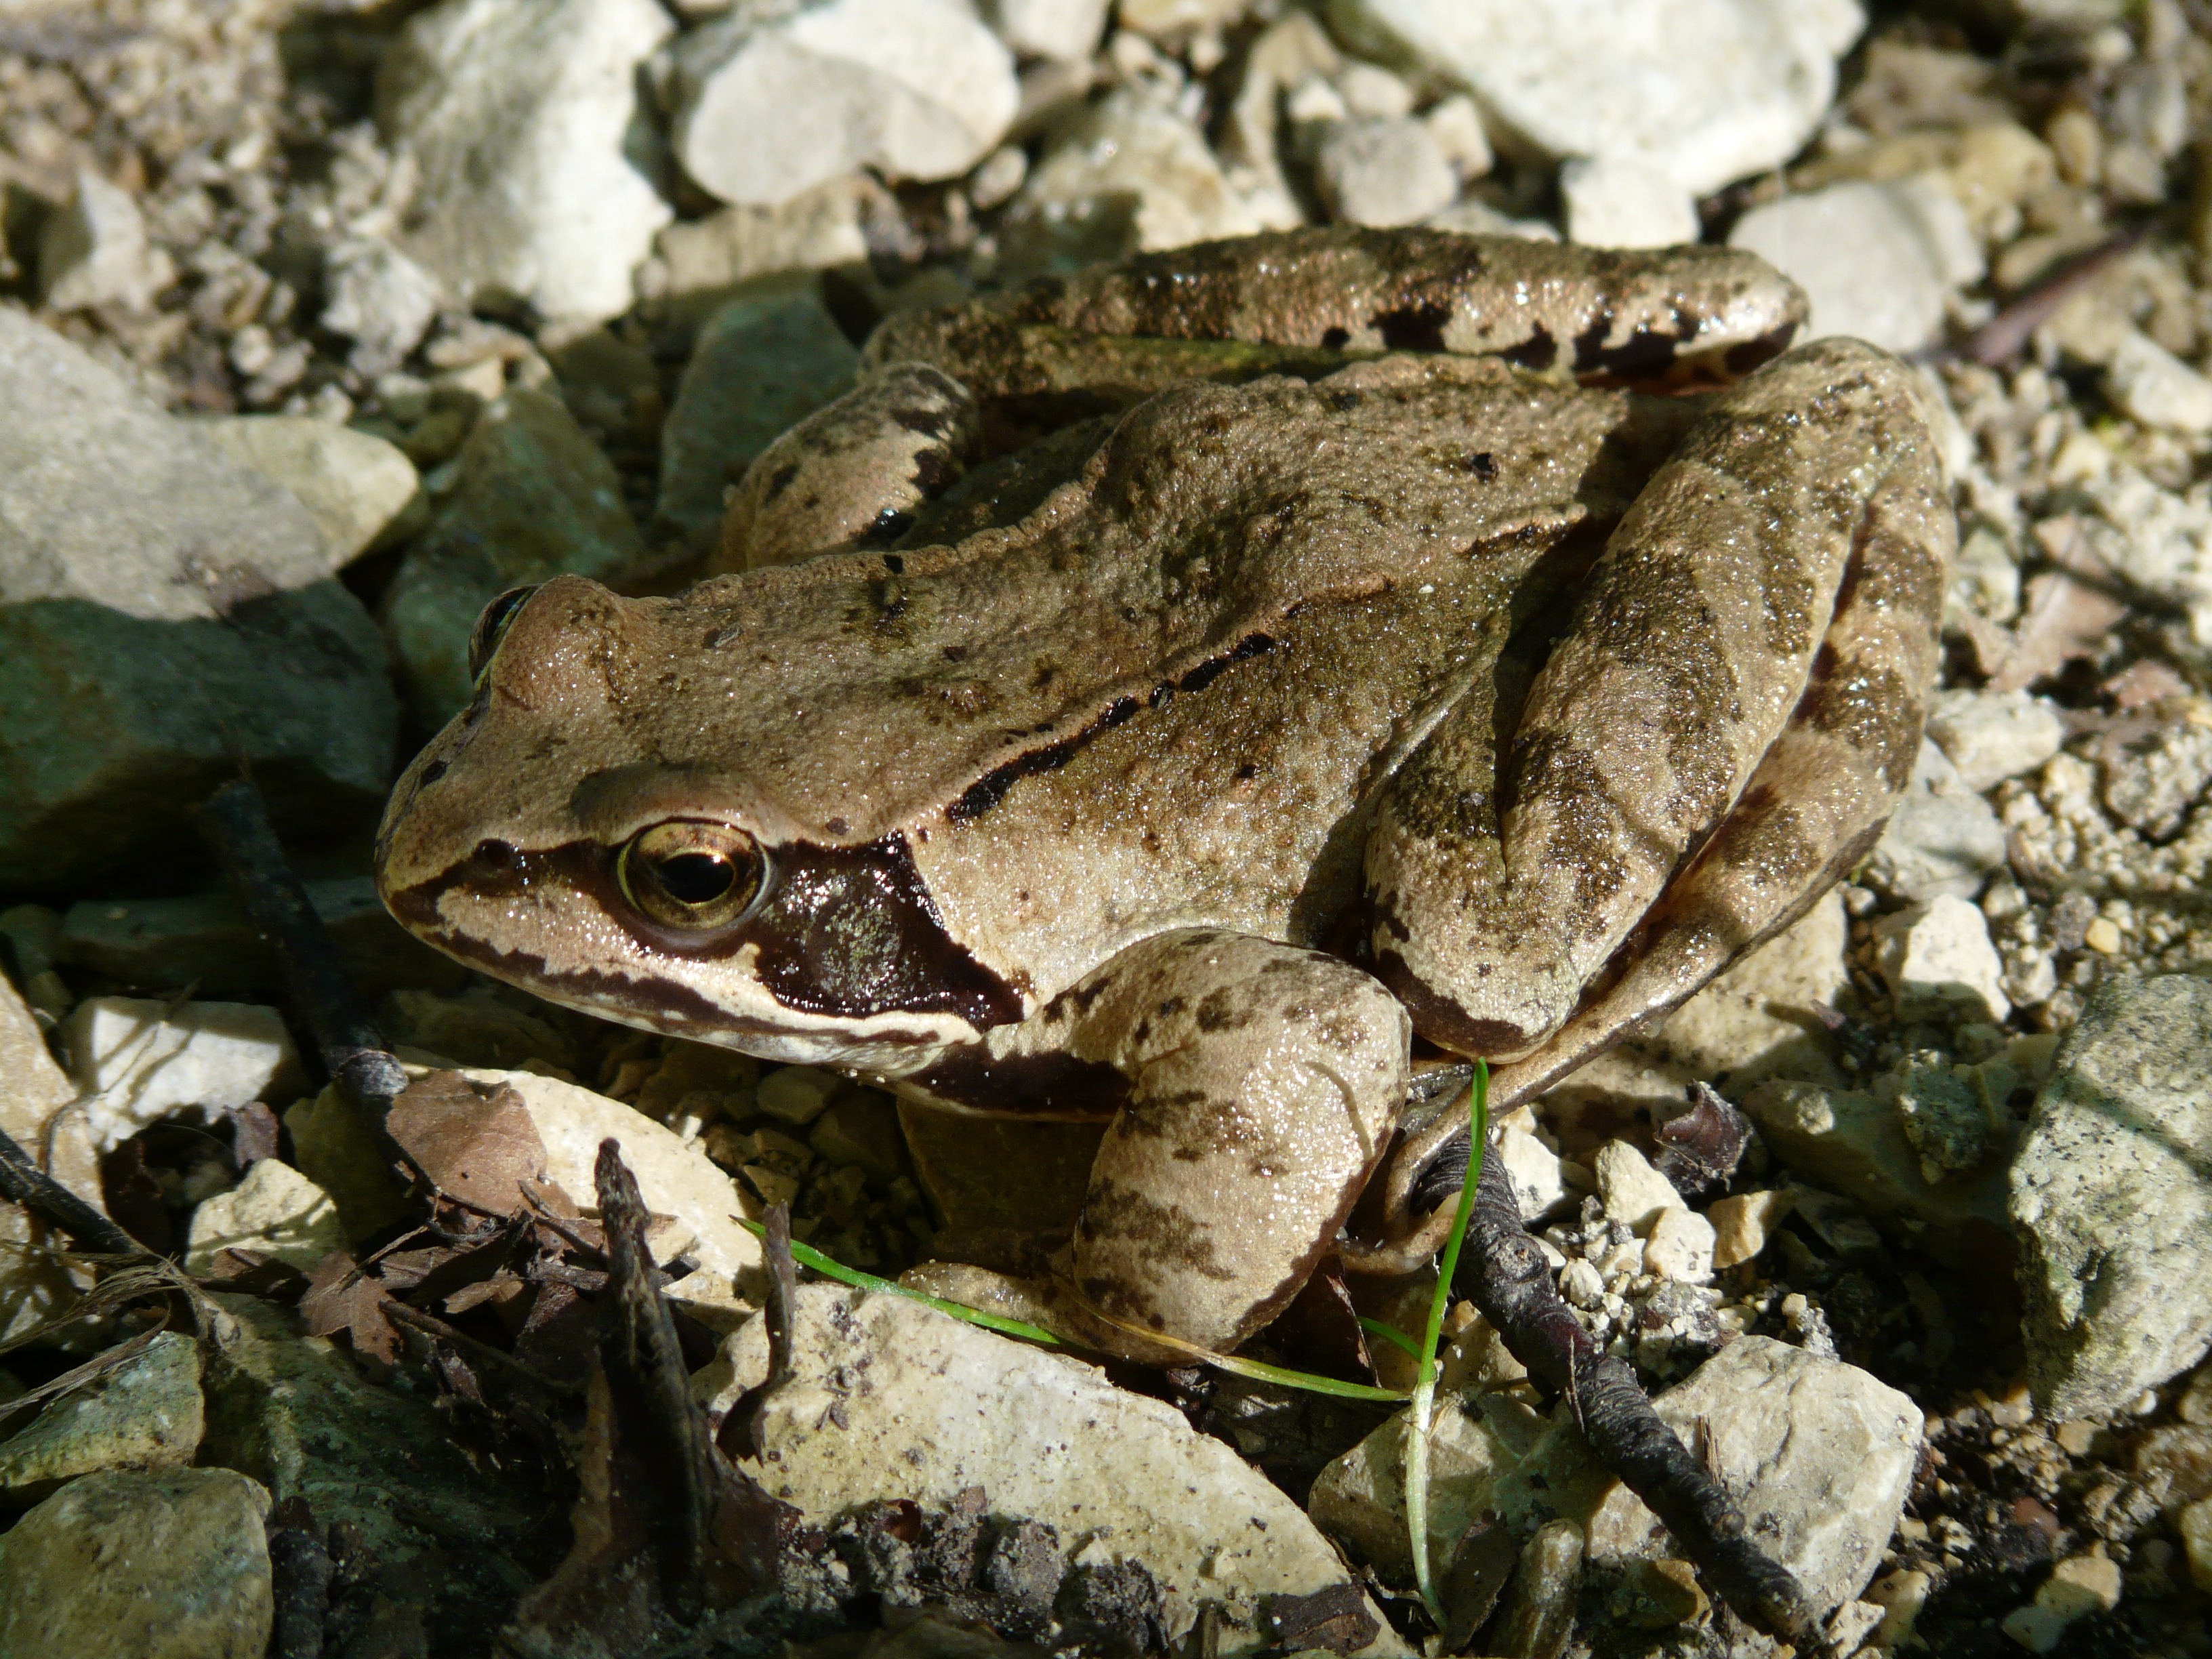
nature, animal, wildlife, brown, frog, toad, amphibian, fauna, striped, camouflage, grey, vertebrate, disguised, common frog, ranidae, rana temporaria